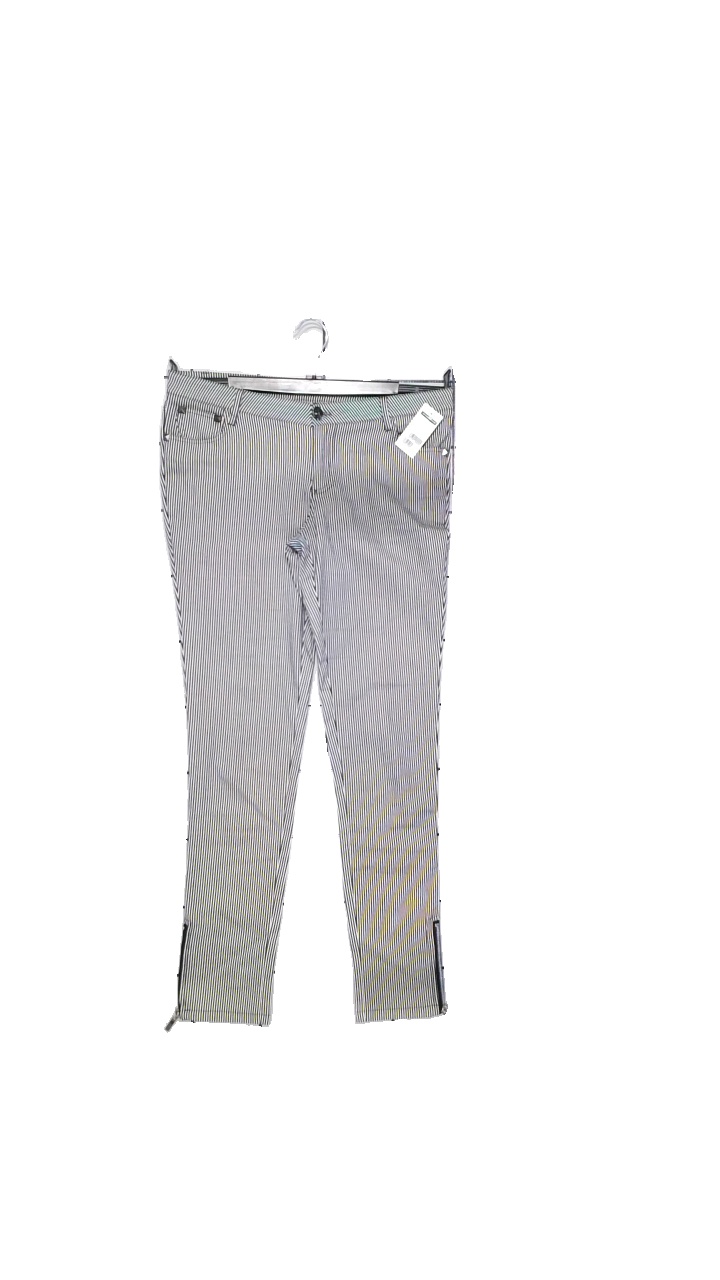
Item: Trousers (Ladies)
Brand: Think
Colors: Multicolor, Black, White
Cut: Tight
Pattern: Striped
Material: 98% cotton, 2% spandex
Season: All
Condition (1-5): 4
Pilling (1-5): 5
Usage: Reuse
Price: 50-100